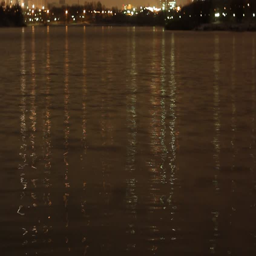
water with light reflections at night and a night city on the horizon .